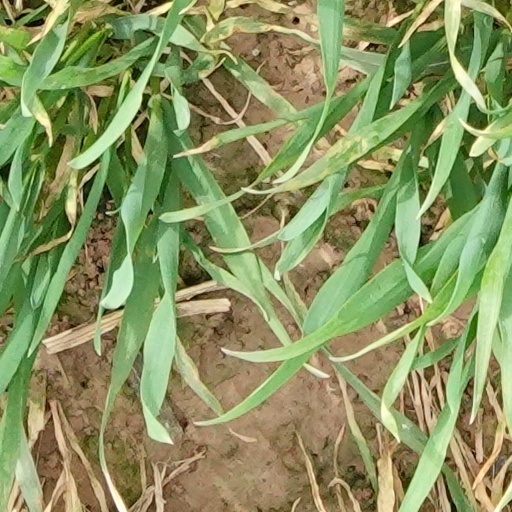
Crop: wheat